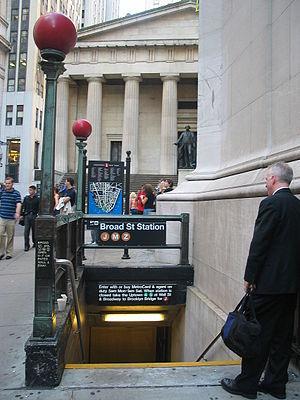
Le métro de New York est un réseau de transport métropolitain desservant la ville de New York aux États-Unis. La totalité des infrastructures et de la flotte appartient à la ville de New York, mais l'exploitation du réseau est confiée à la New York City Transit Authority, une branche de la Metropolitan Transportation Authority.